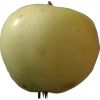
Label: Apple hit 1